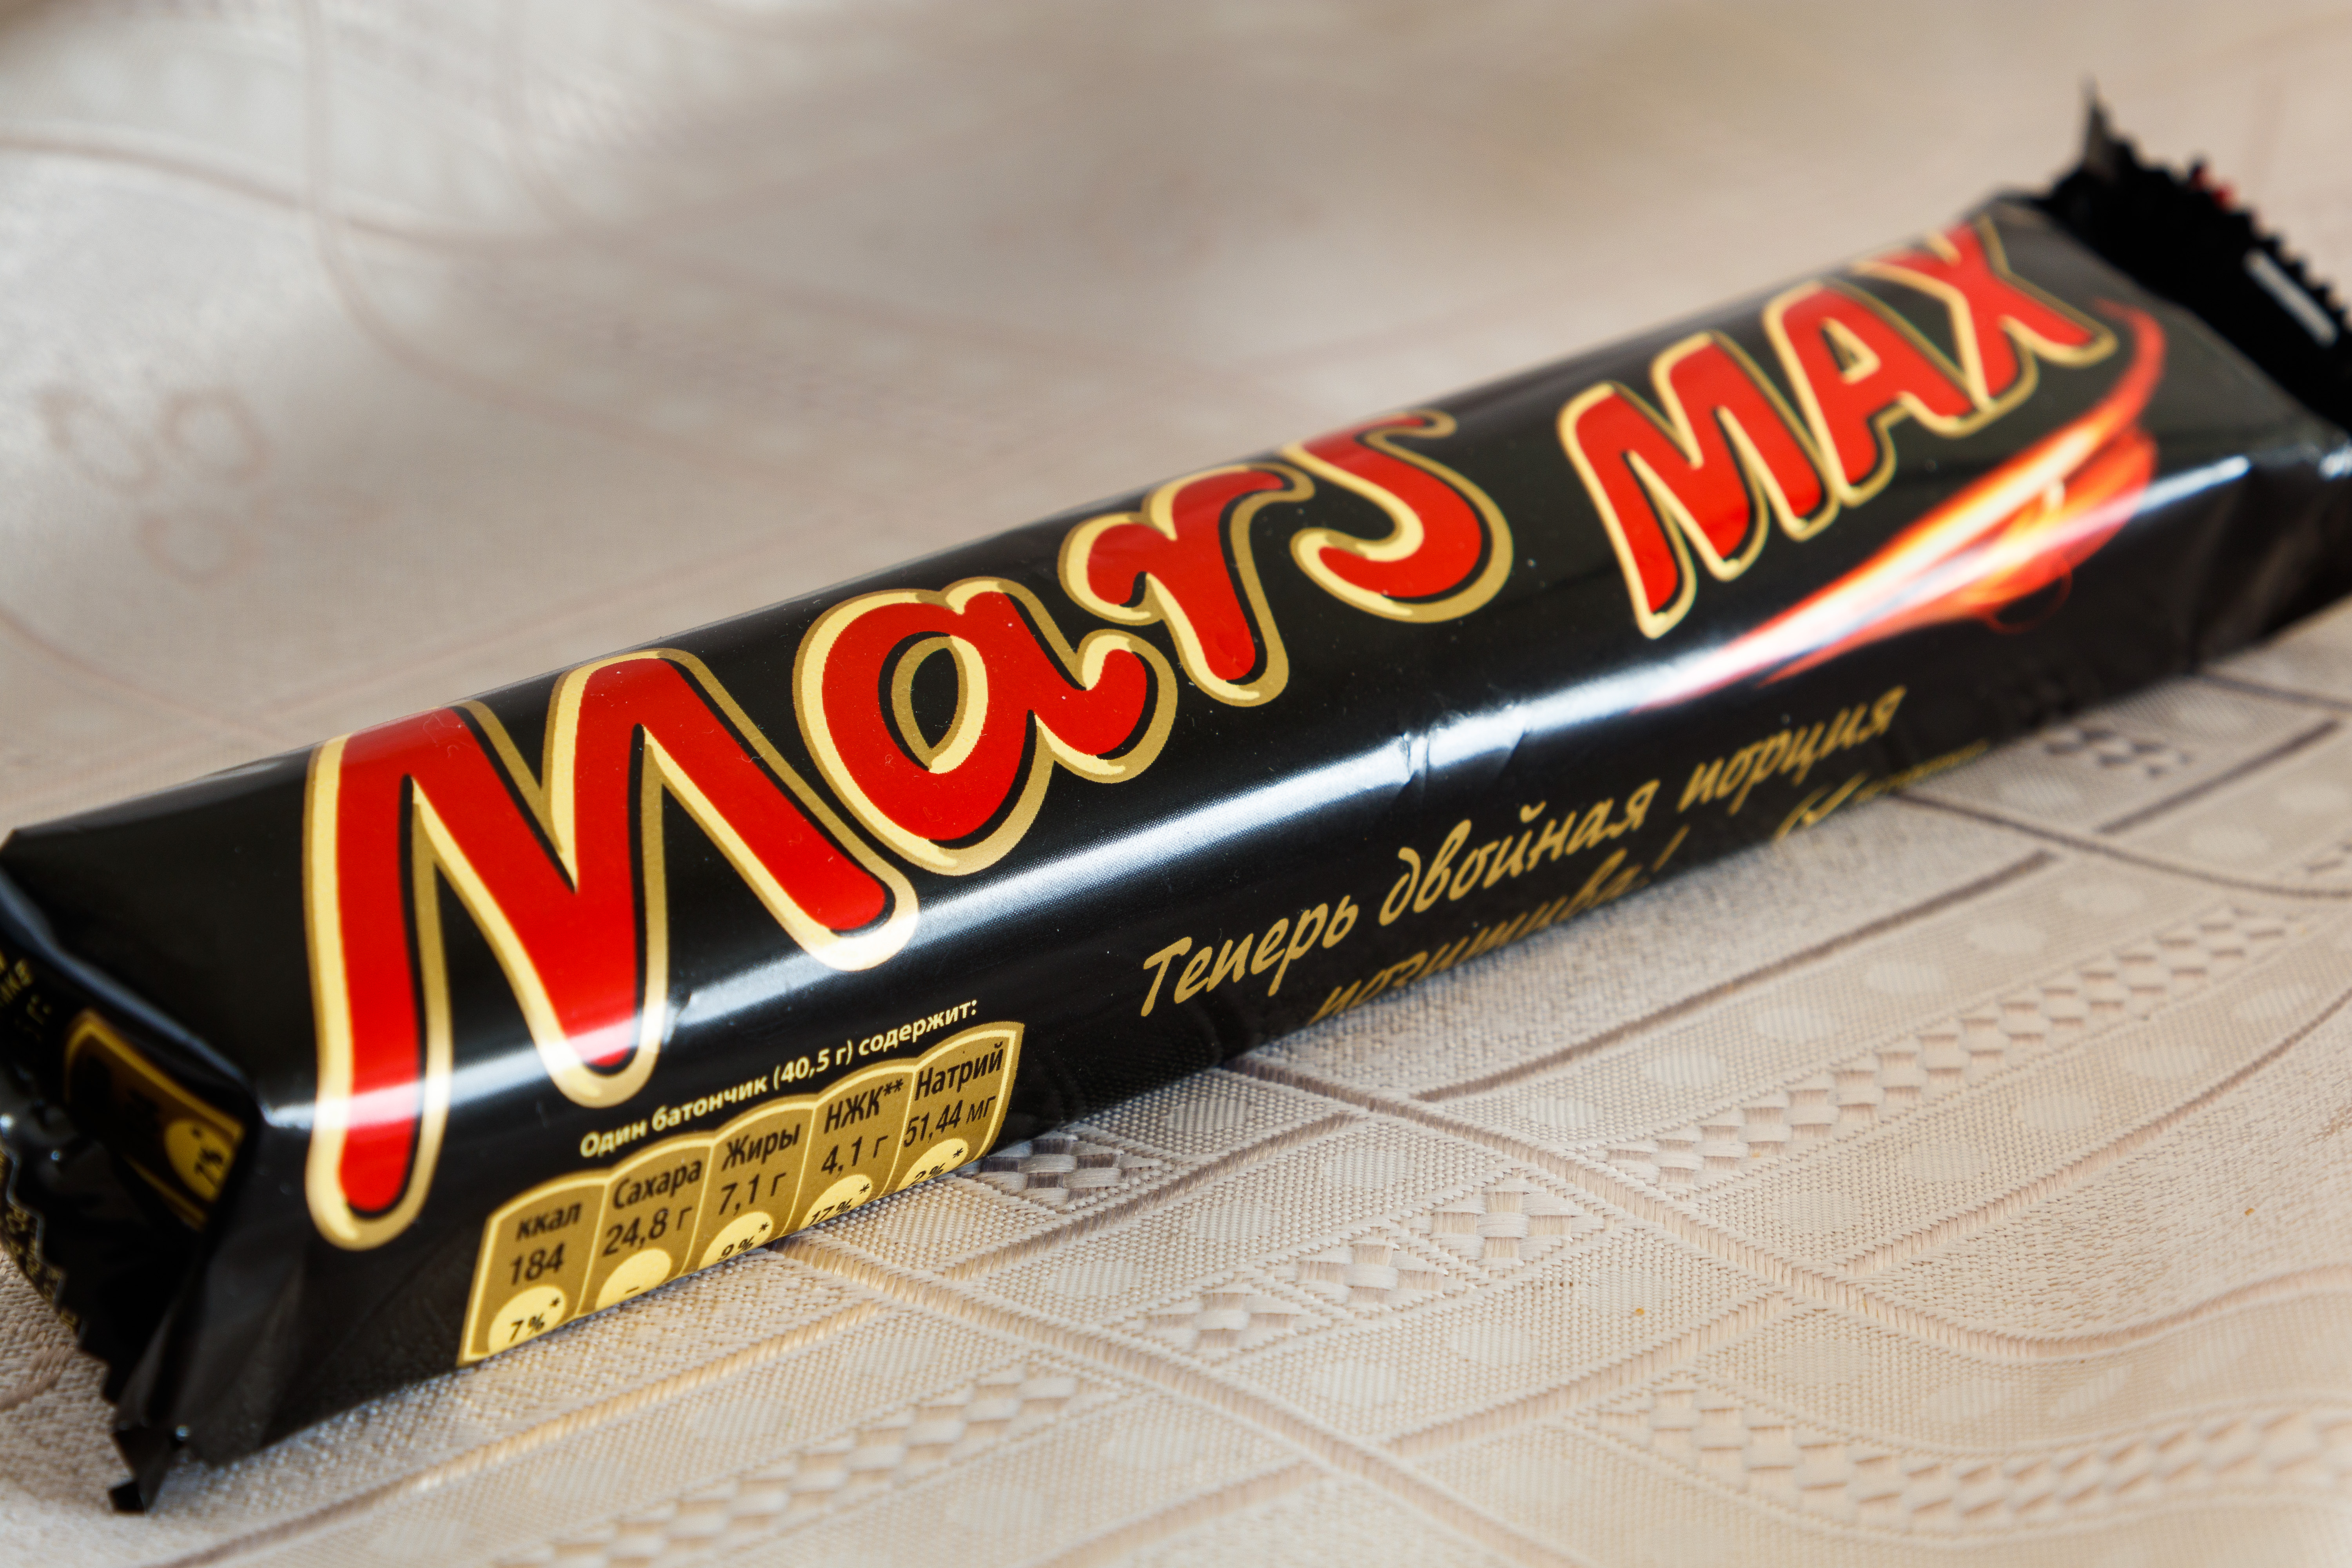
chocolates, chocolate, candy, dessert, cocoa, food, sweet, sweetness, confectionery, gift, packaging, gold, font, cuisine, logo, carmine, automotive tire, snack, rim, graphics, junk food